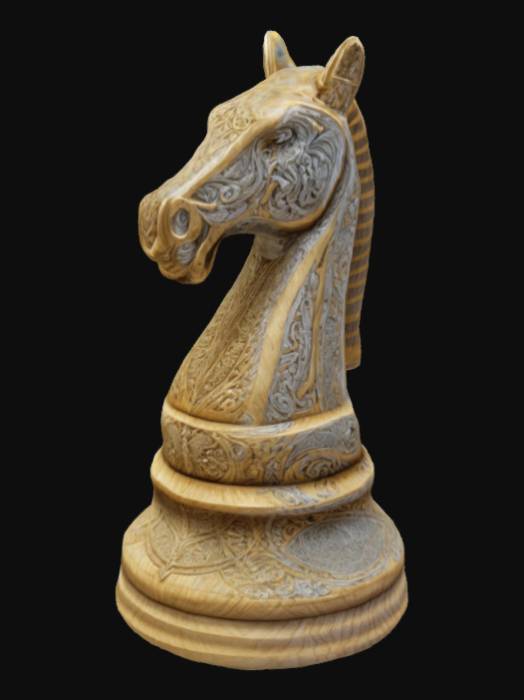
미적 점수 (1~10점): 4